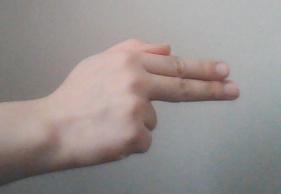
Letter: ghain